Nauvoo Expositor

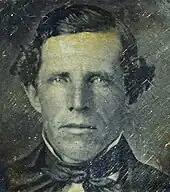
Daguerreotype allegedly of Joseph Smith in 1844

In 1830, Joseph Smith, age 24, published the Book of Mormon, which he described as an English translation of ancient golden plates he received from an angel. The same year he organized the Church of Christ, calling it a restoration of the early Christian Church. Members of the church were later called "Latter Day Saints" or "Mormons". Smith and his followers sought to assemble together in a theocratic community under Smith's leadership, or 'Zion', first in Kirtland, Ohio and later in Independence, Missouri.